Abbey of Santa Maria in Sylvis

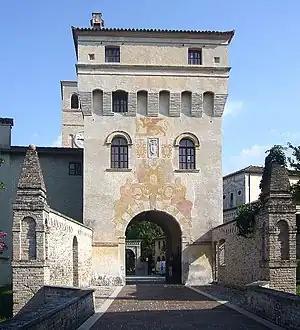
Entrance tower

The Abbey of Santa Maria in Sylvis (Italian: "Abbazia di Santa Maria in Silvis") is a monastery in the centre of Sesto al Reghena, in the province of Pordenone, Northeastern Italy.